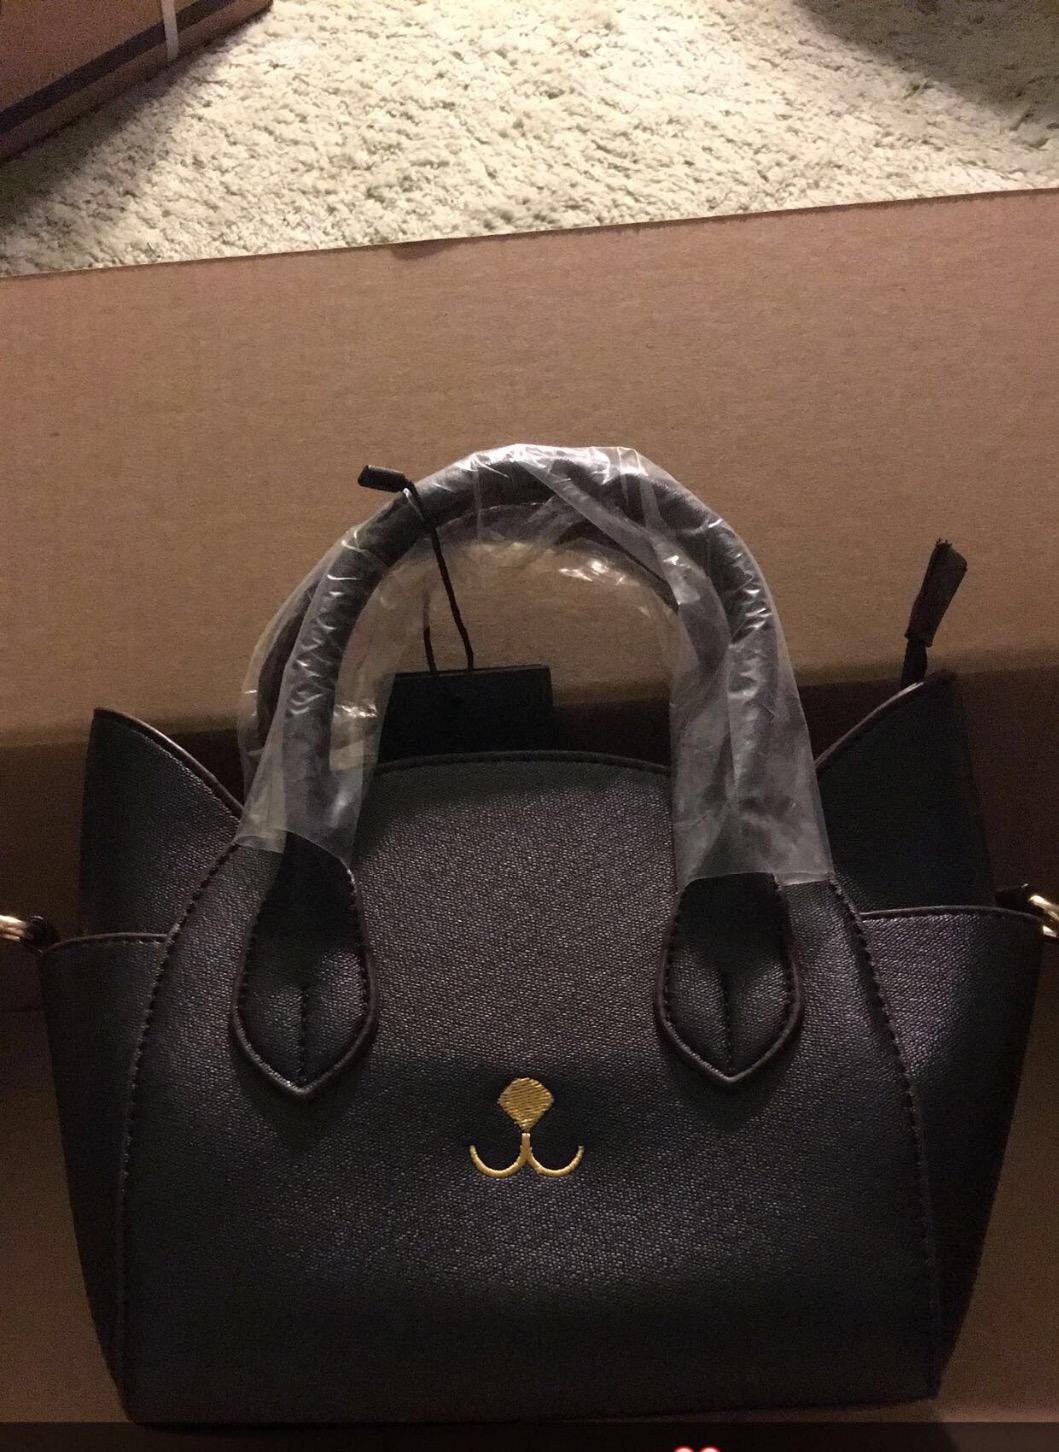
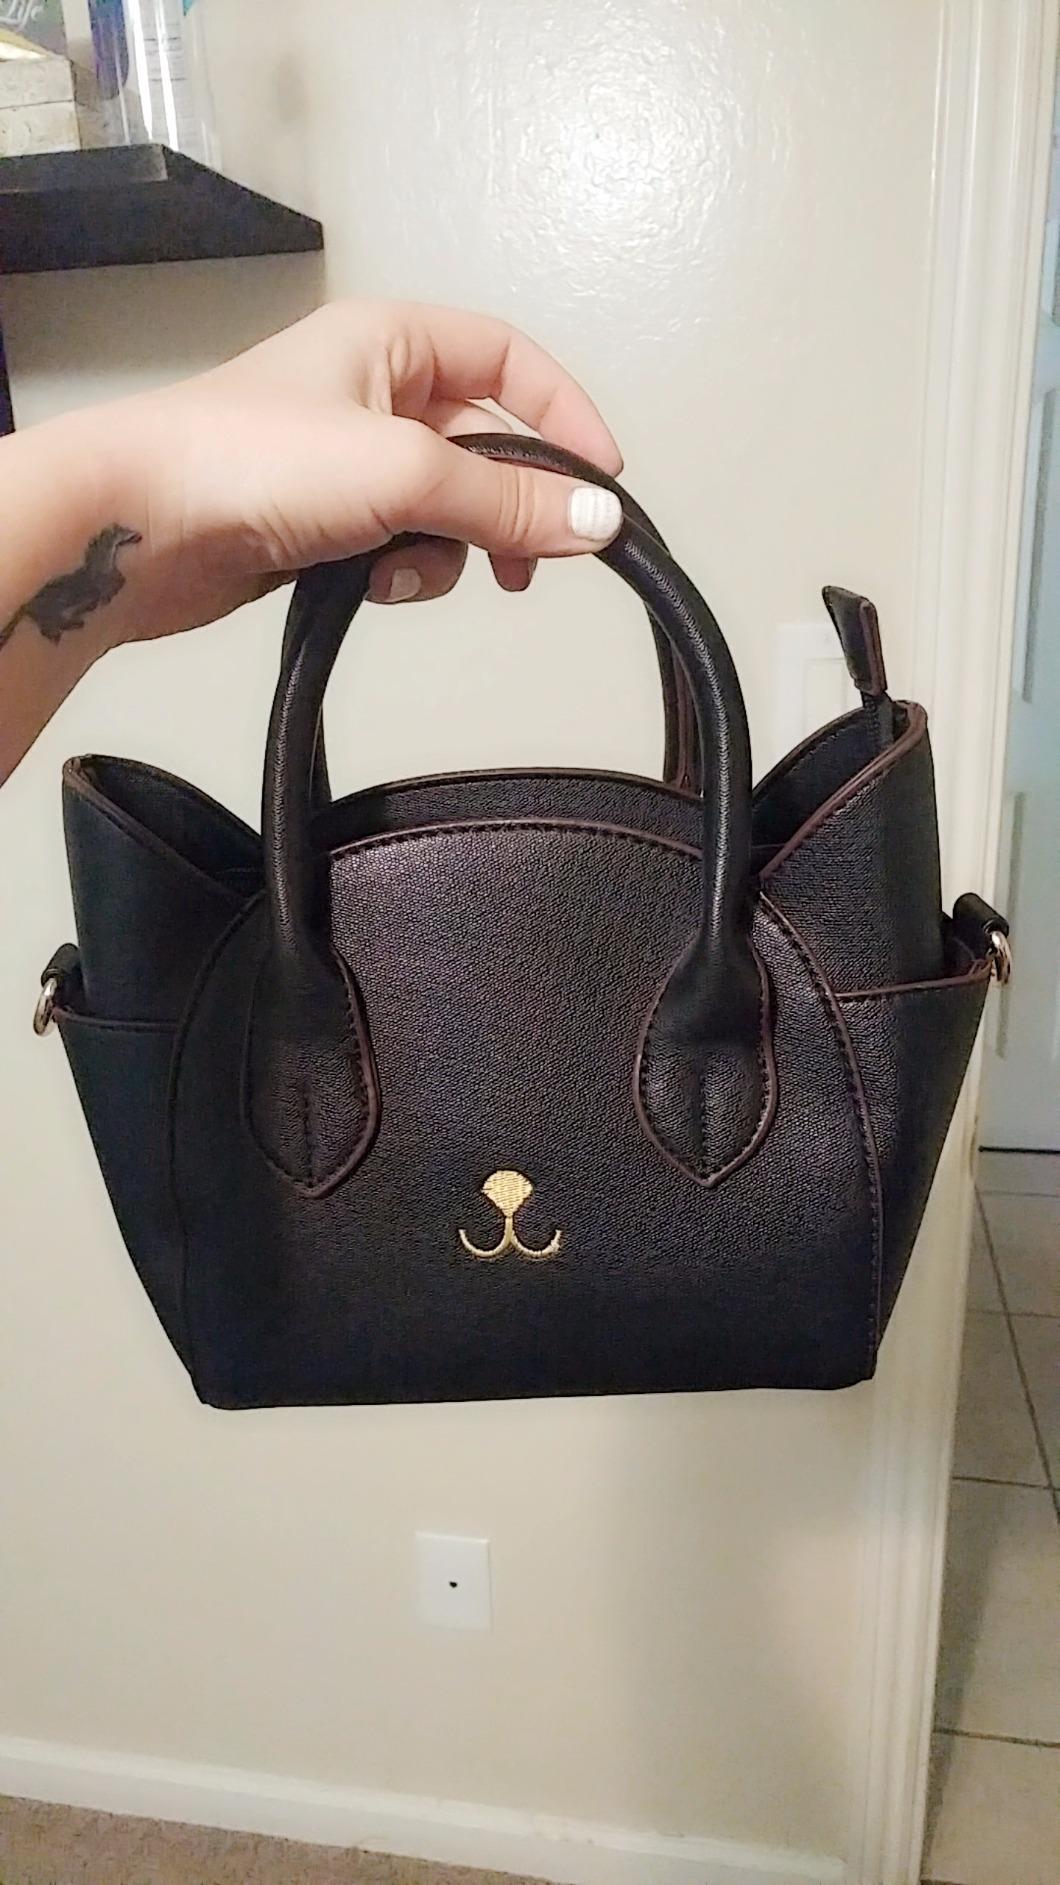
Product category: accessories_handbag
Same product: yes